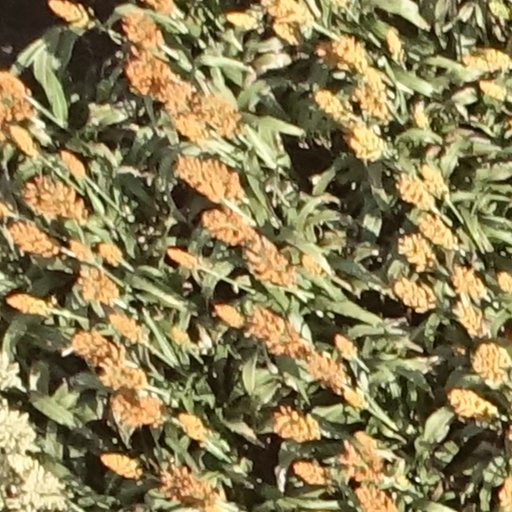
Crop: sorghum